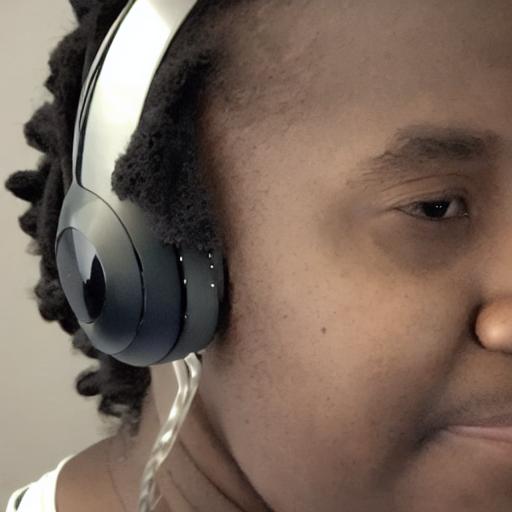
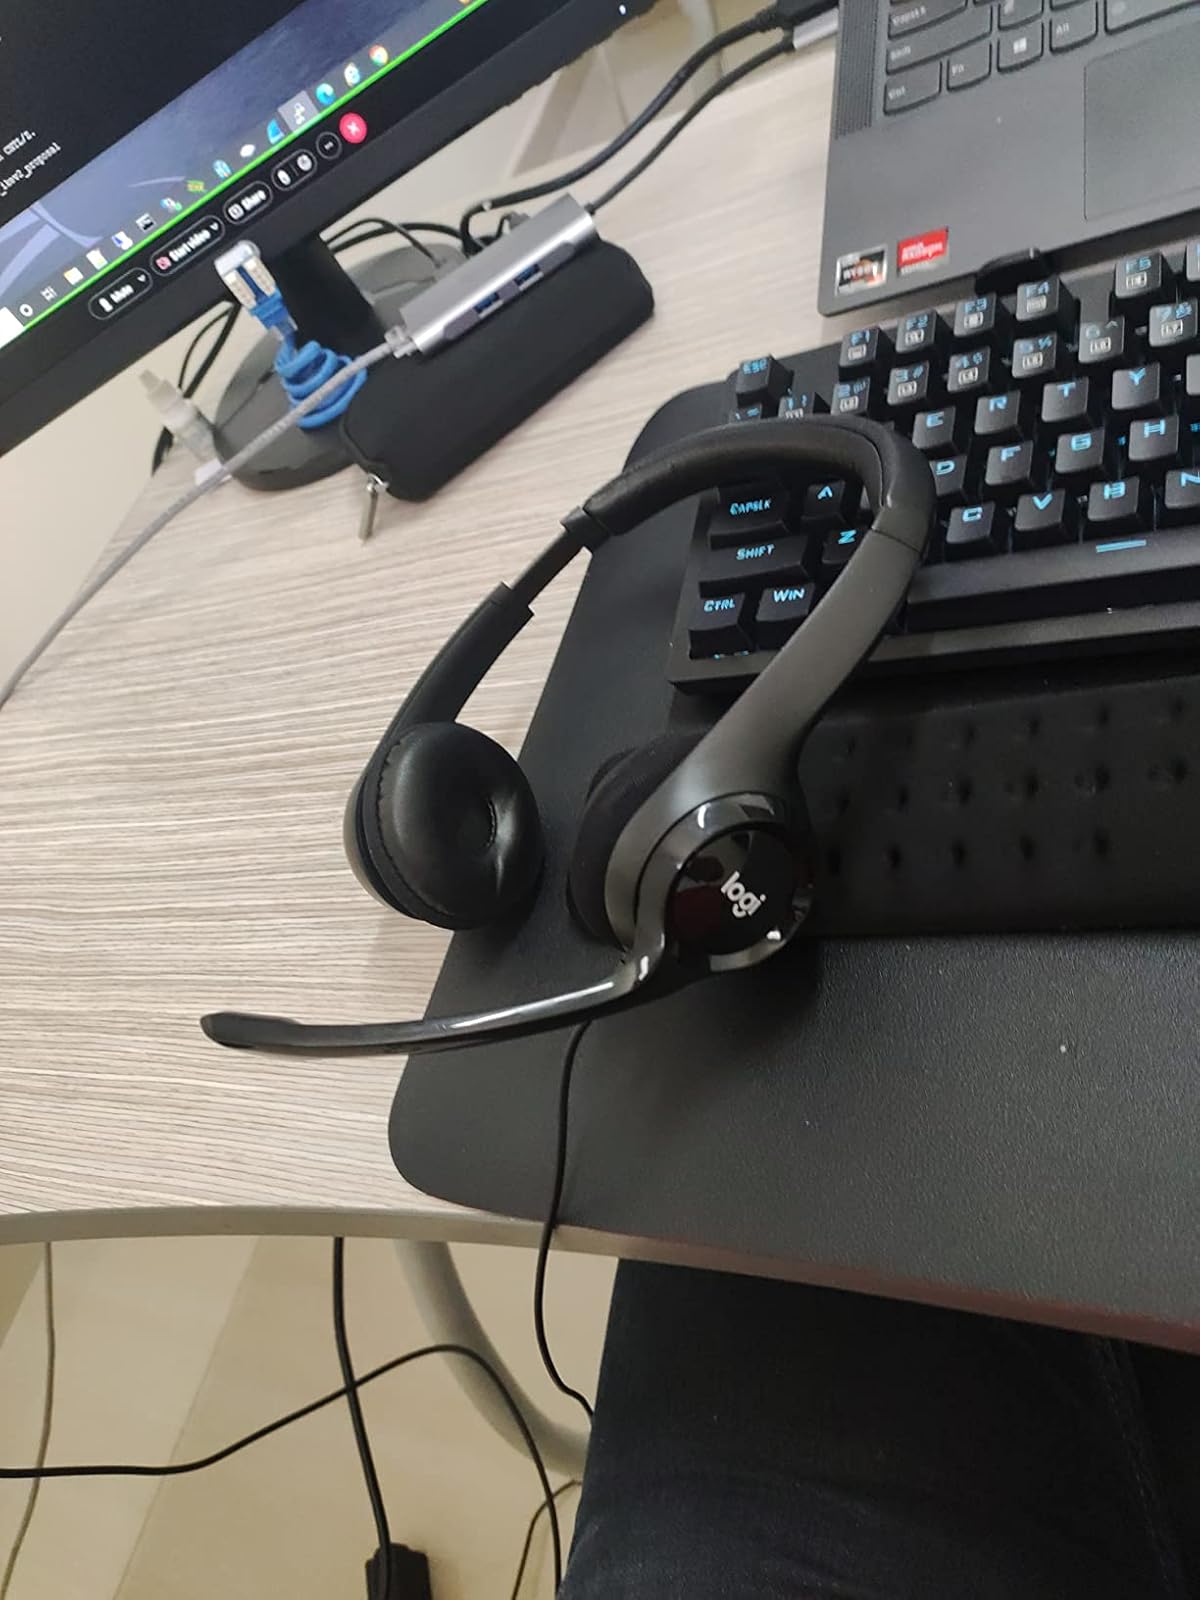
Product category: headphones
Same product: no